S-chanf

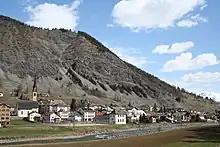
S-chanf

S-chanf is one of the pedestrian gateways into the Swiss National Park, as it is near the confluence of the Val Trupchun, a pedestrian only area of the park, and the Engadin. In the park, early risers may spot marmots and, high on the mountains, Steinbok (ibex).